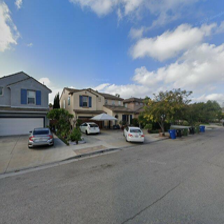
Label: streetView